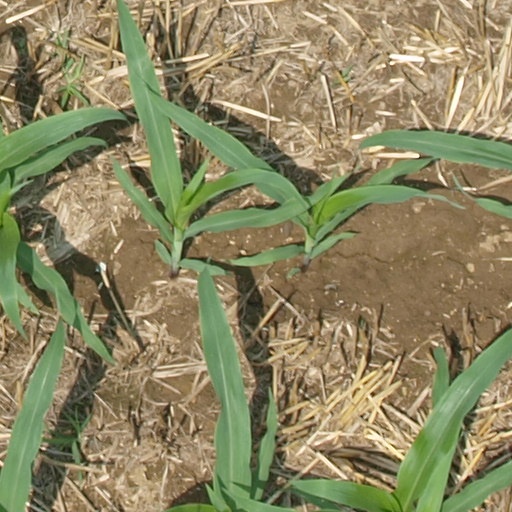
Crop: maize; corn